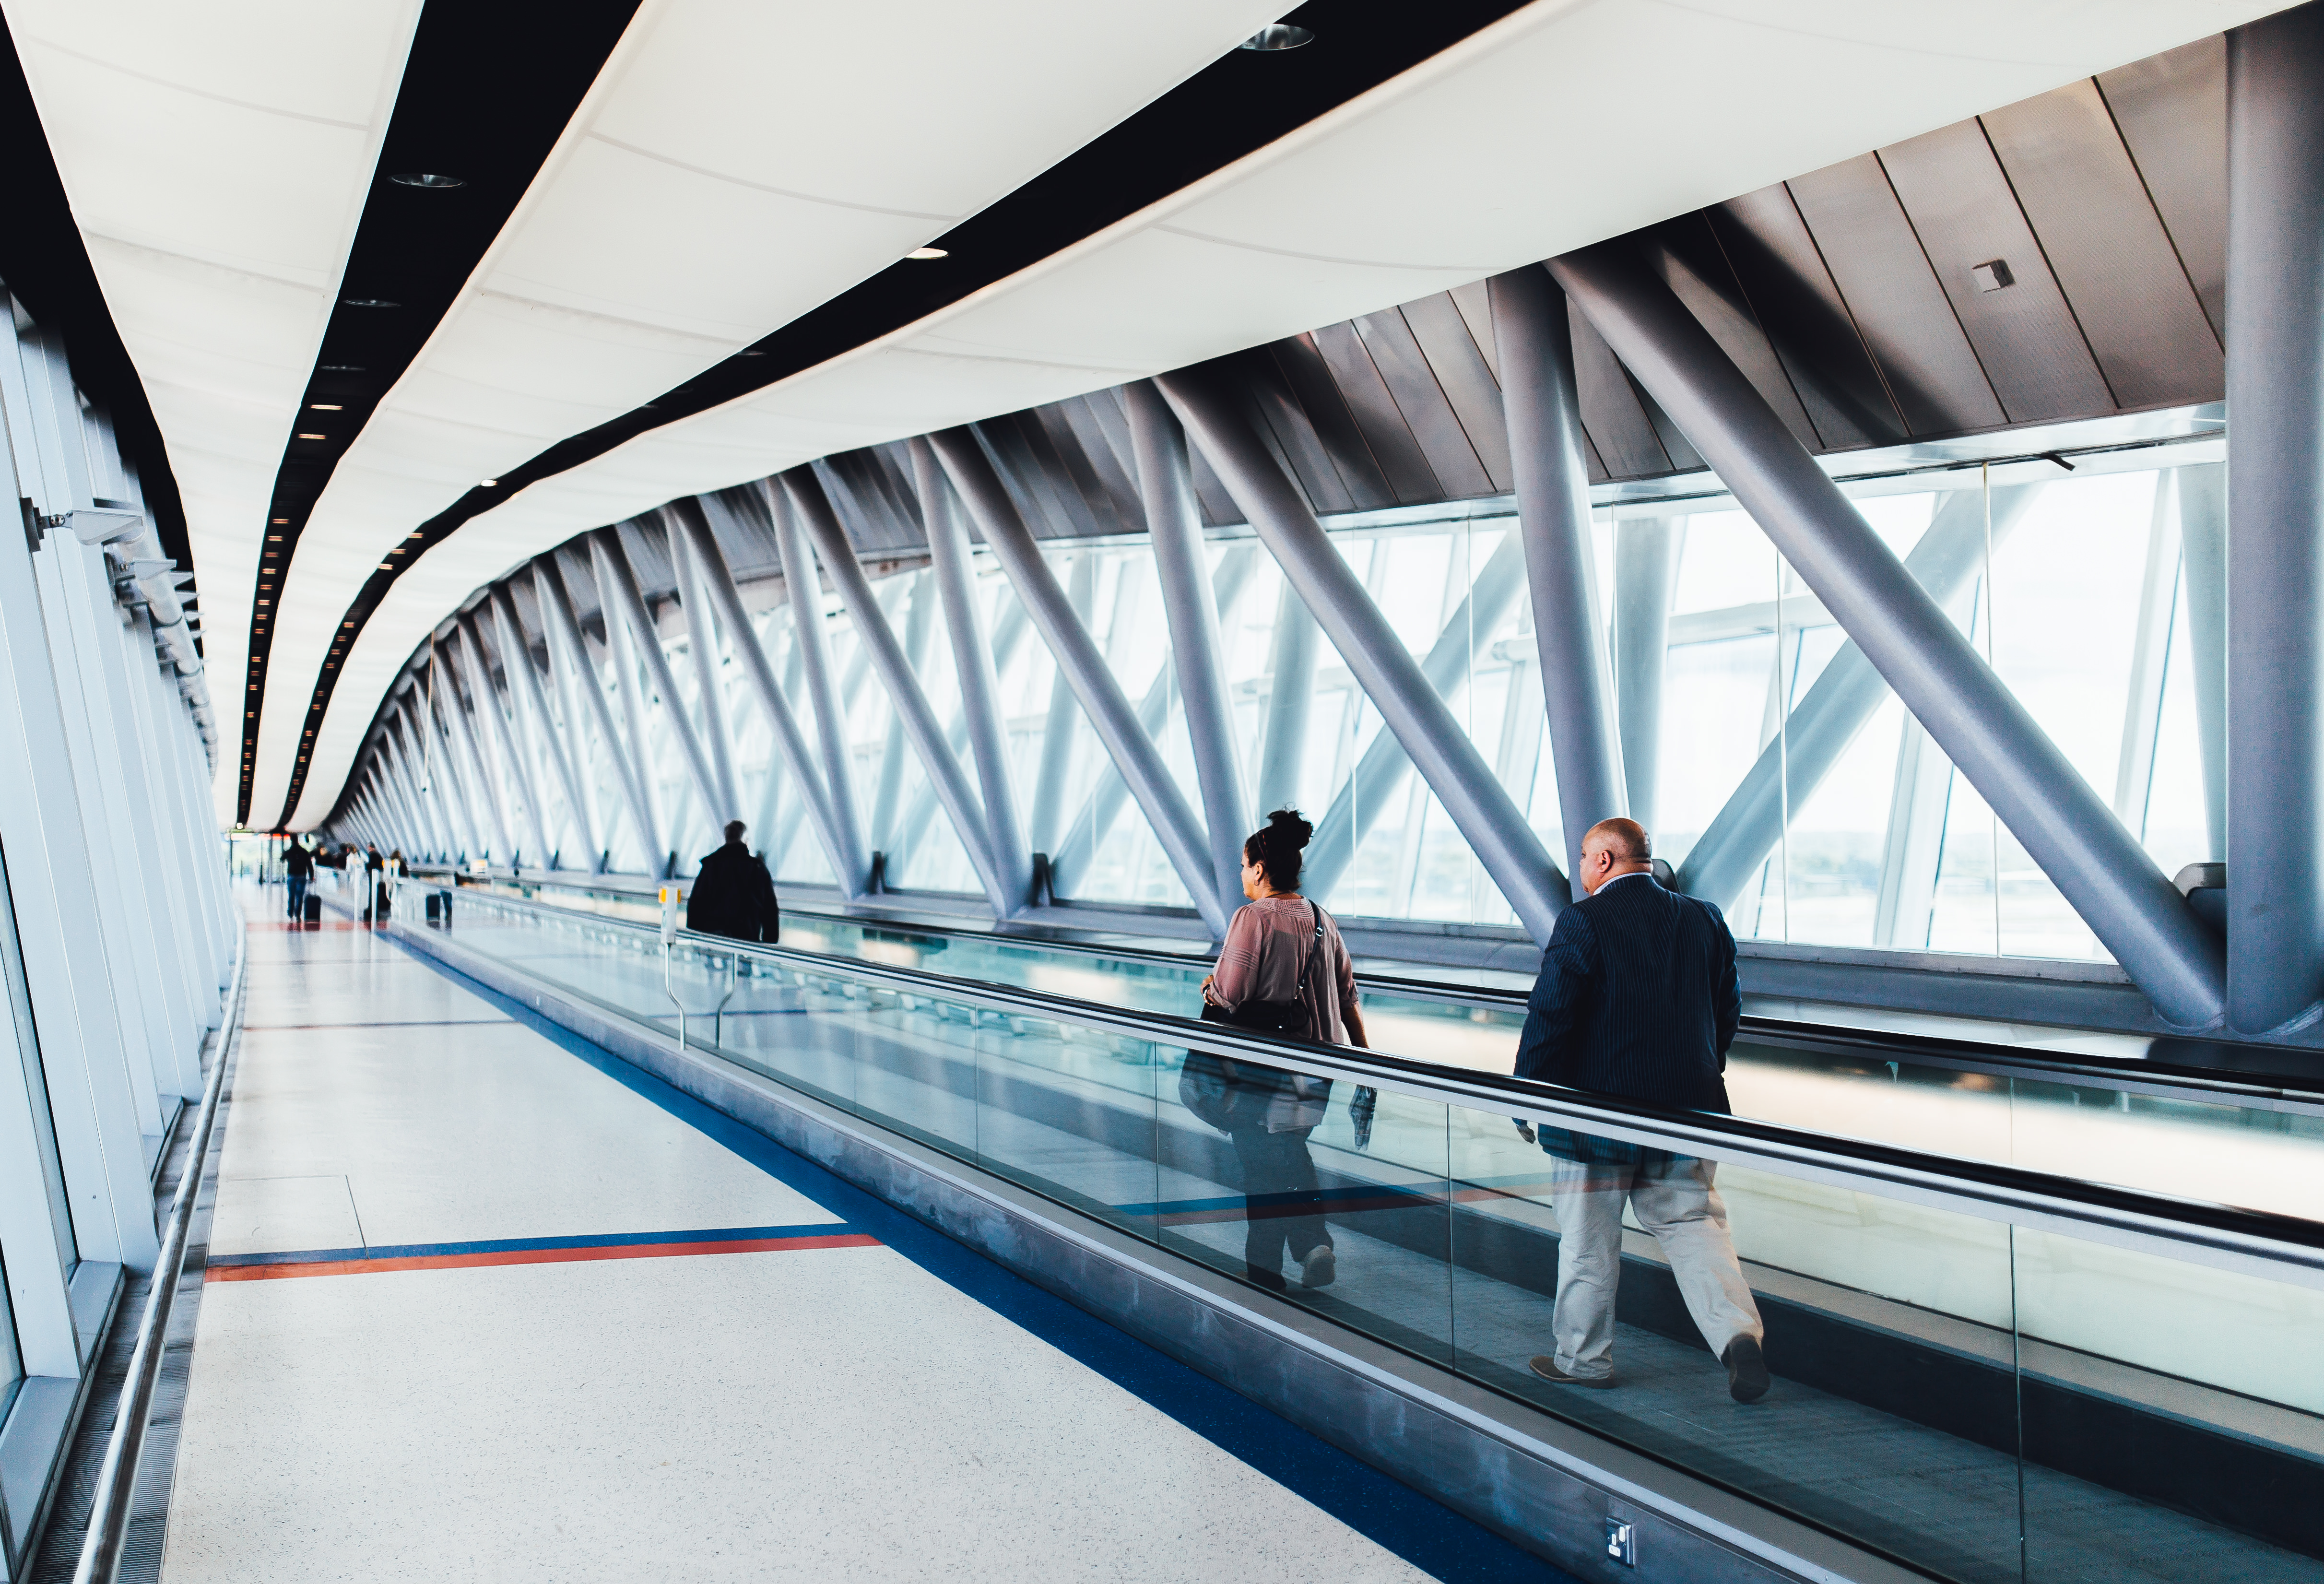
walking, architecture, airport, travelling, travel, escalator, transport, waiting, vehicle, public transport, terminal, boarding, traveling, planes, landing, gatwick, daylighting, airport gate